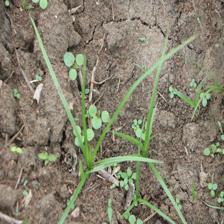
Label: Grass